Religion for Atheists

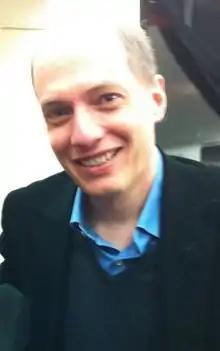
Alain de Botton, c. 2012

"Religion for Atheists" has a general format in which de Botton describes a problem in society, discusses how religions (particularly Christianity, Judaism and Buddhism) have attempted to solve this problem, and proposes secular alternatives. "Religion for Atheists" draws on the work of the 19th century philosophers Auguste Comte, Matthew Arnold and John Stuart Mill. "Religion for Atheists" particularly pays attention to the way religions draw people's minds to ideas through annual ceremonies and rituals such as Christmas or the Day of Atonement. "Religion for Atheists" asserts that religions know that people are fundamentally children, in need of comforting and repeated guidance on how to live. The book is divided into ten chapters: Wisdom without Doctrine, Community, Kindness, Education, Tenderness, Pessimism, Perspective, Art, Architecture and Institutions. In an interview with New Scientist, de Botton stated his aim for atheists reading the book: "I want to make sure atheists are deriving some of the benefits of religion."